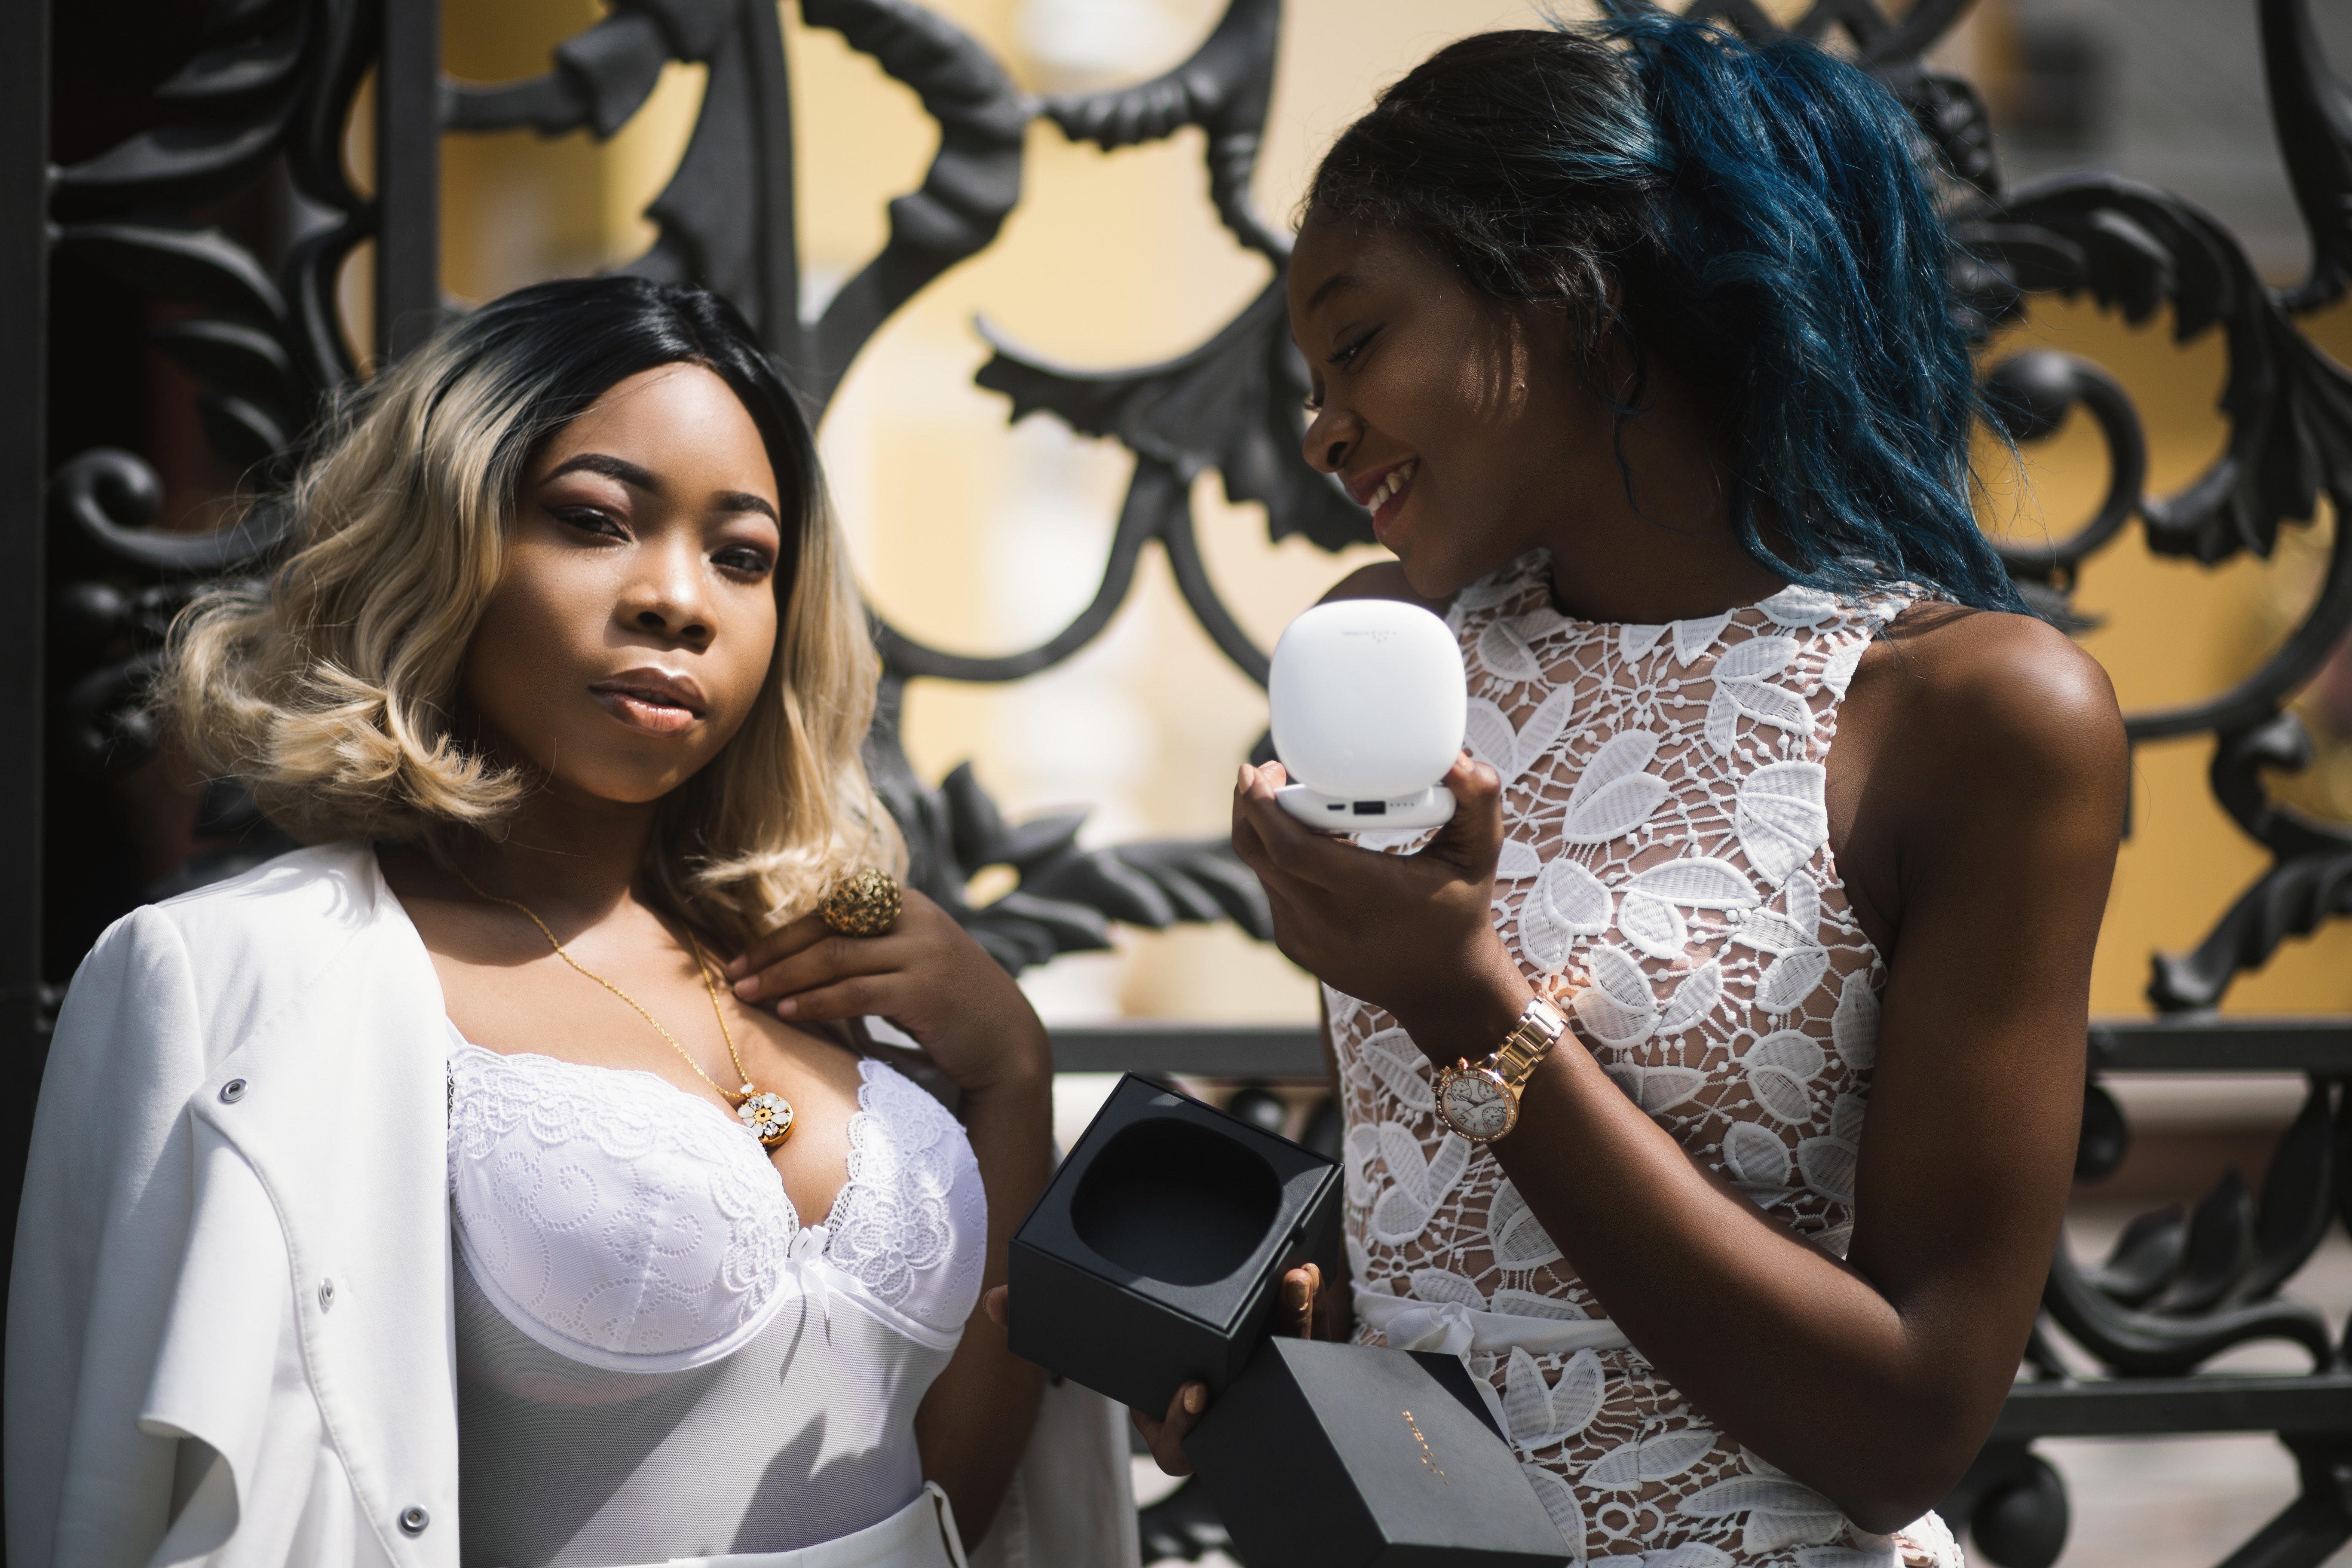
beauty, fashion, black hair, fashion design, photography, event, dress, photo shoot, model, style